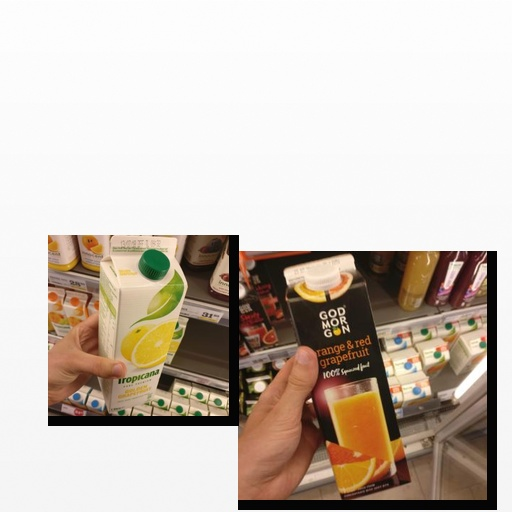
Food items: golden_grapefruit_juice, orange_red_grapefruit_juice